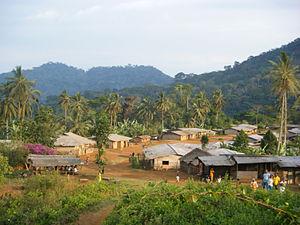
Bisoro est un village du Cameroun, situé dans la région du Sud-Ouest. Il est rattaché administrativement à la commune de Ekondo-Titi, dans le département de Ndian.